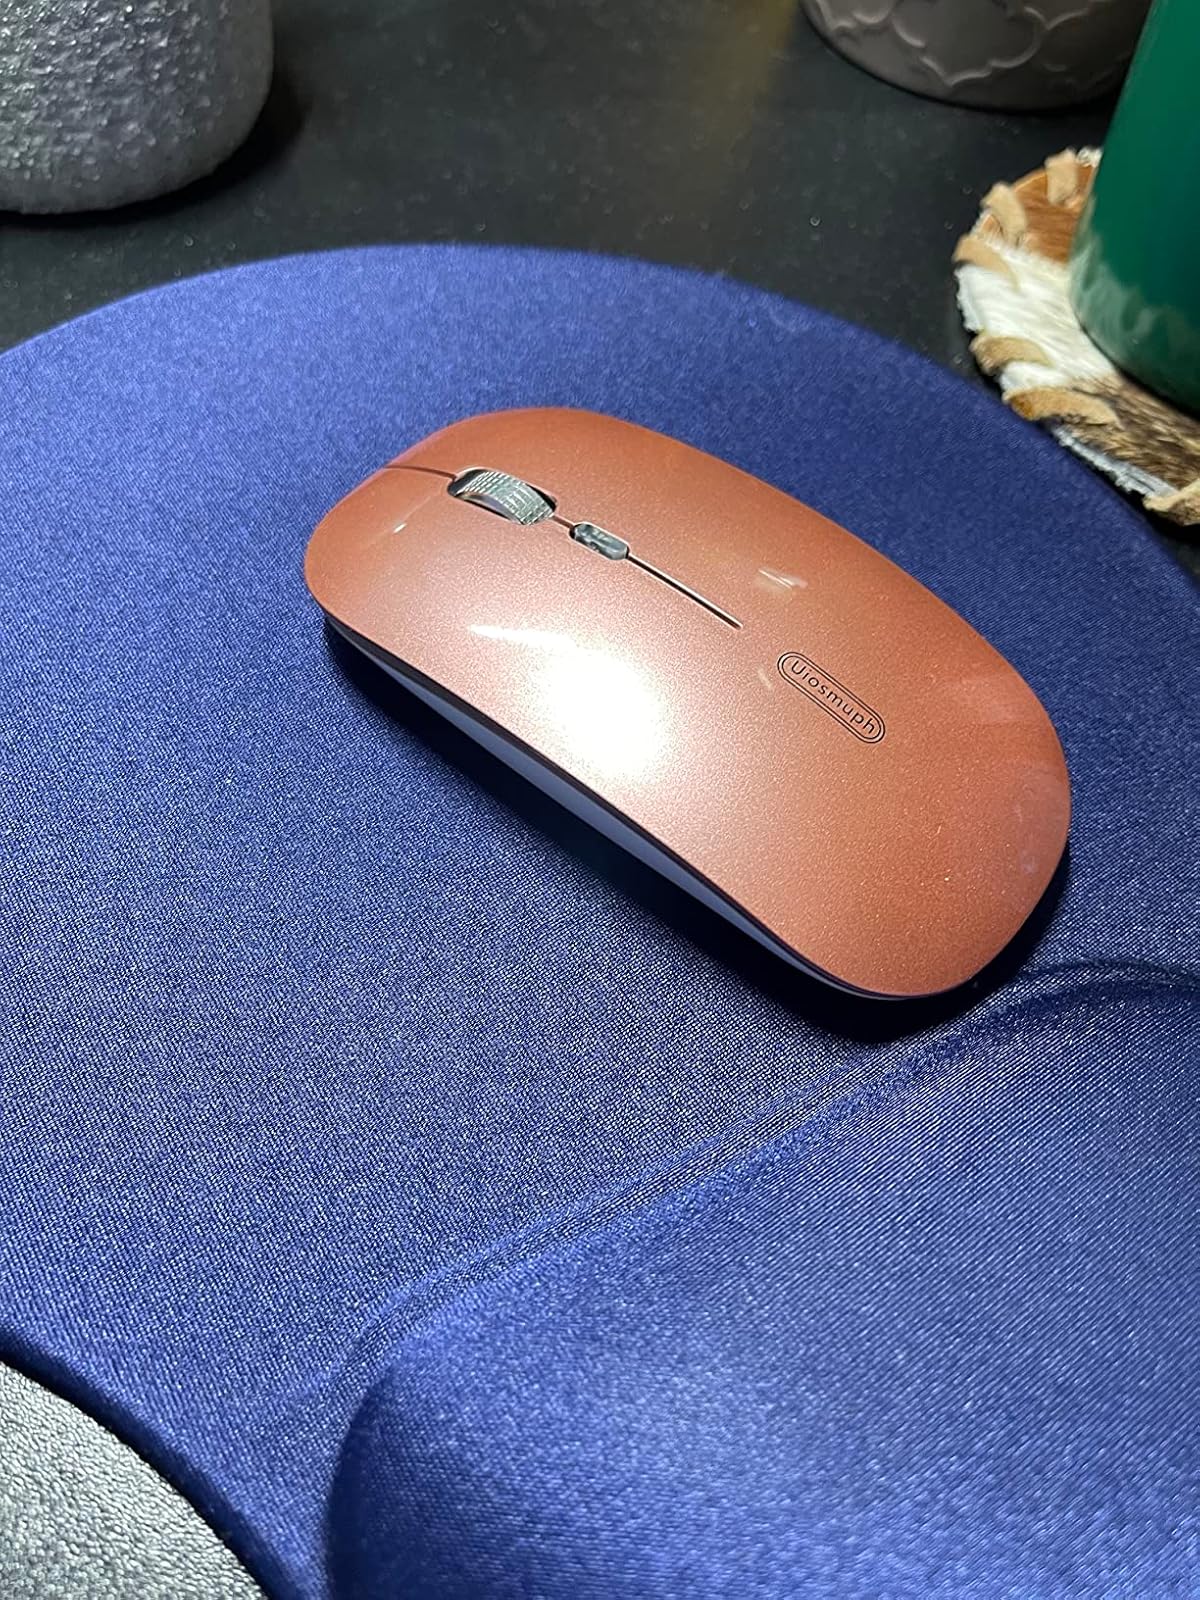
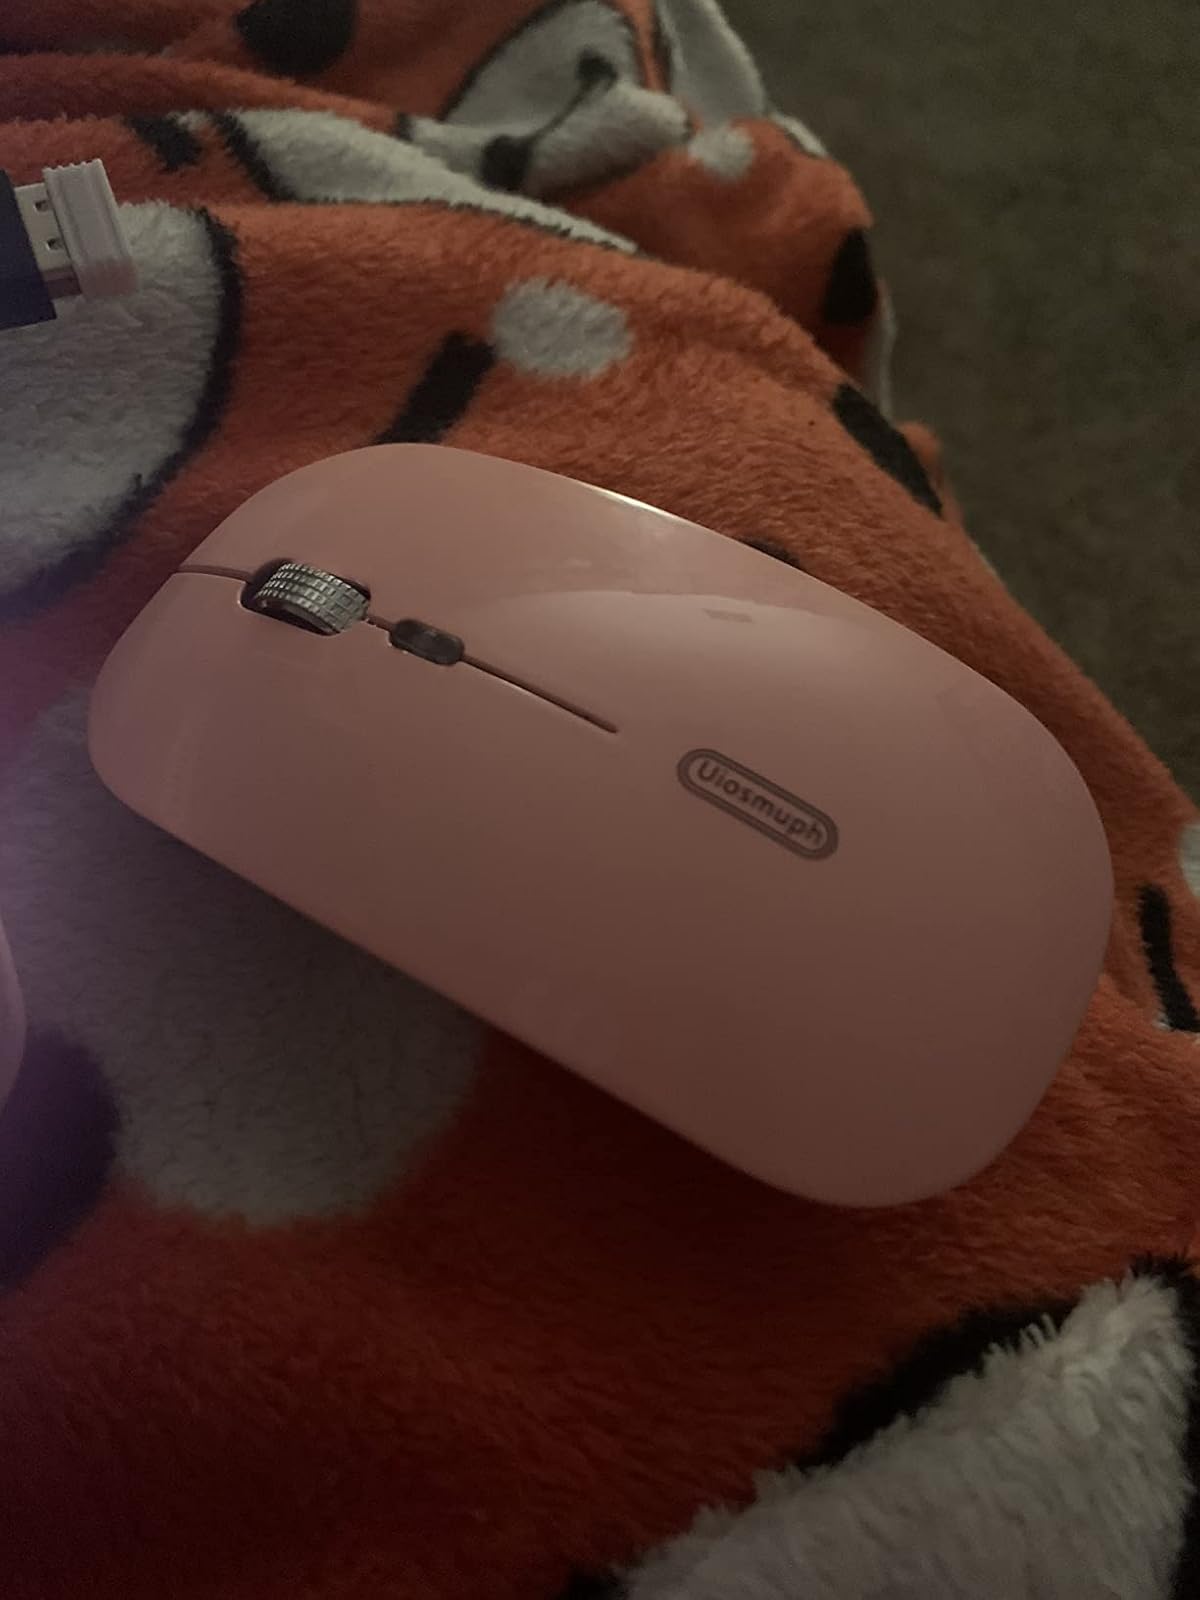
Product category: mouse
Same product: no